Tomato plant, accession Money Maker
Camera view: horizontal (90 deg, fisheye); turntable rotation: 300 degrees
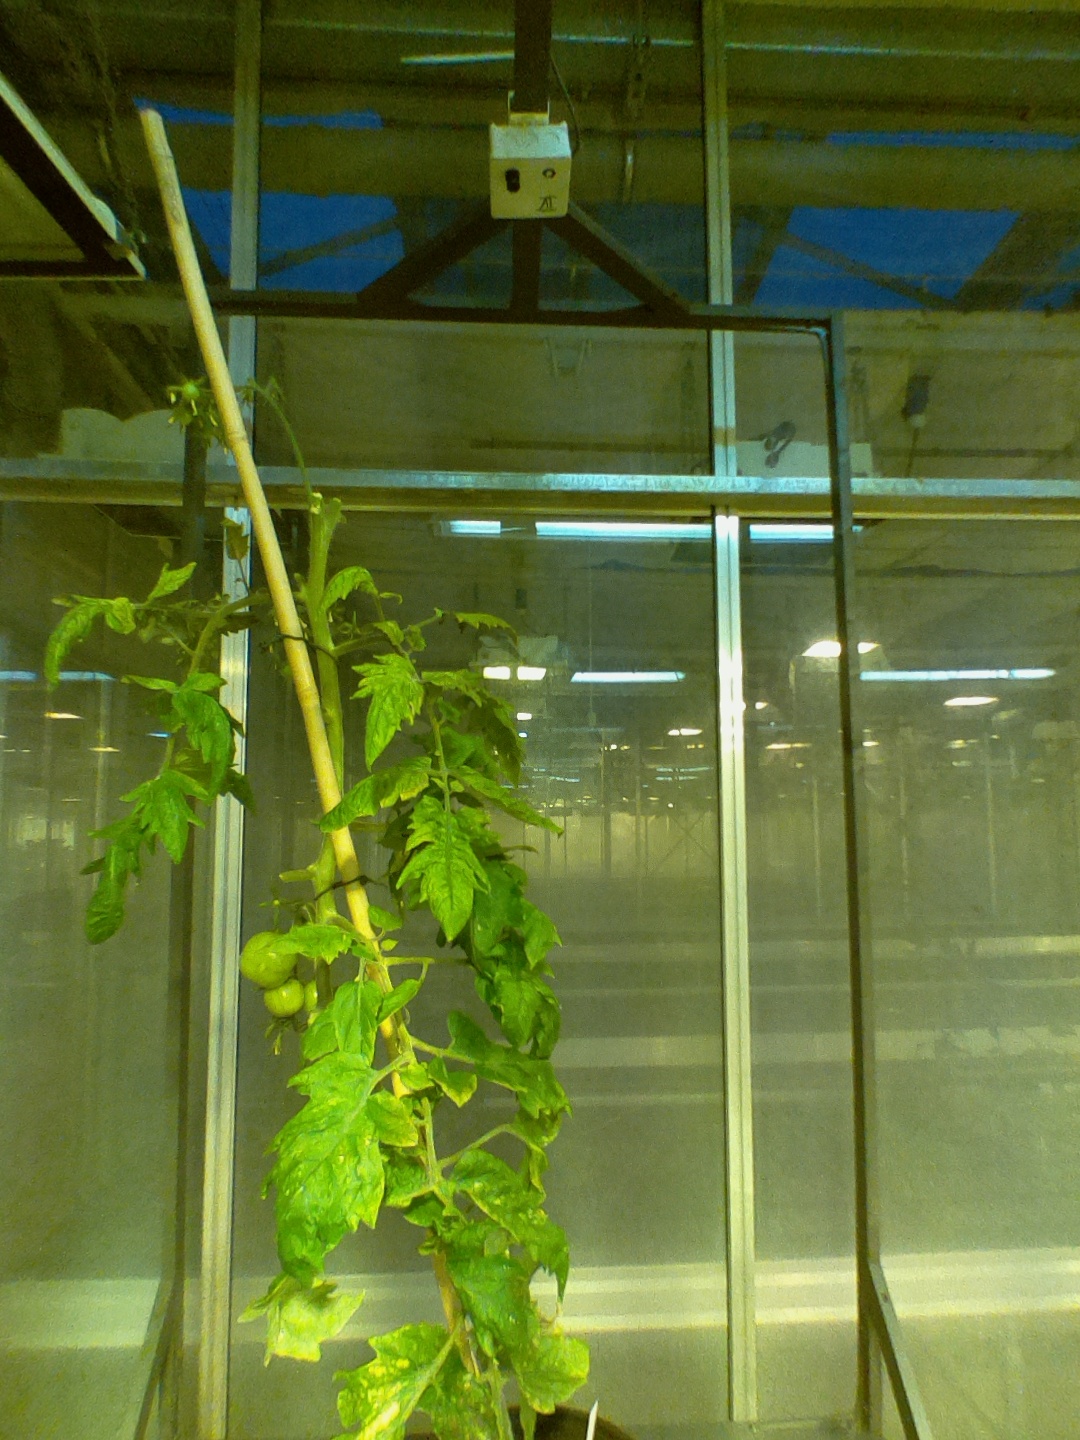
BBCH growth stage 77: 70%-80% of final fruit size